Bamboccianti

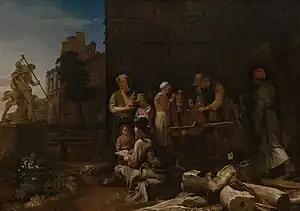
"Roman Streetscene with a Young Artist" by Michiel Sweerts

During the 1640s and 1650s Jan Miel and Michelangelo Cerquozzi started to expand the scope of Bamboccianti compositions by paying more attention to the surrounding landscape and emphasising less the anecdotal aspects of city and country life. These works were repeatedly used as a model by the Bamboccianti from the second half of the century and by the genre painters working in Rome during the early 18th century. Miel's most original contribution to this genre are his carnival scenes.